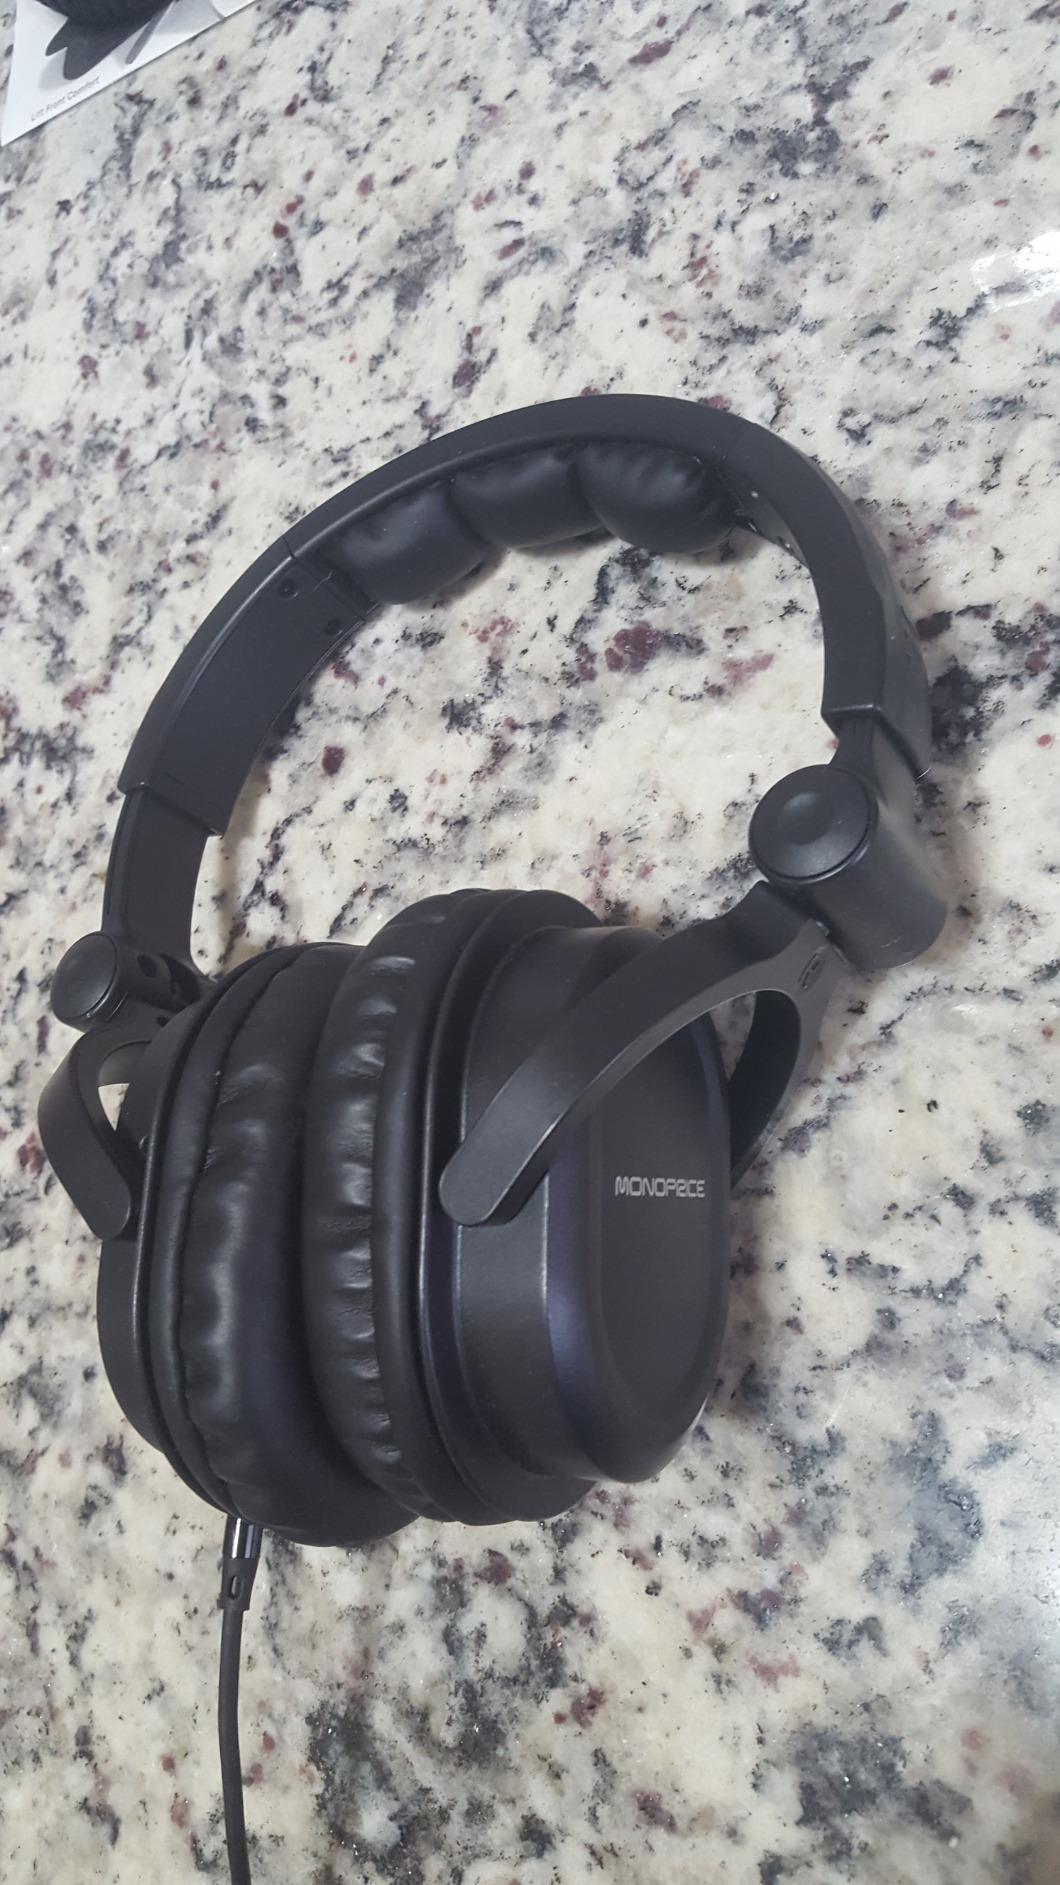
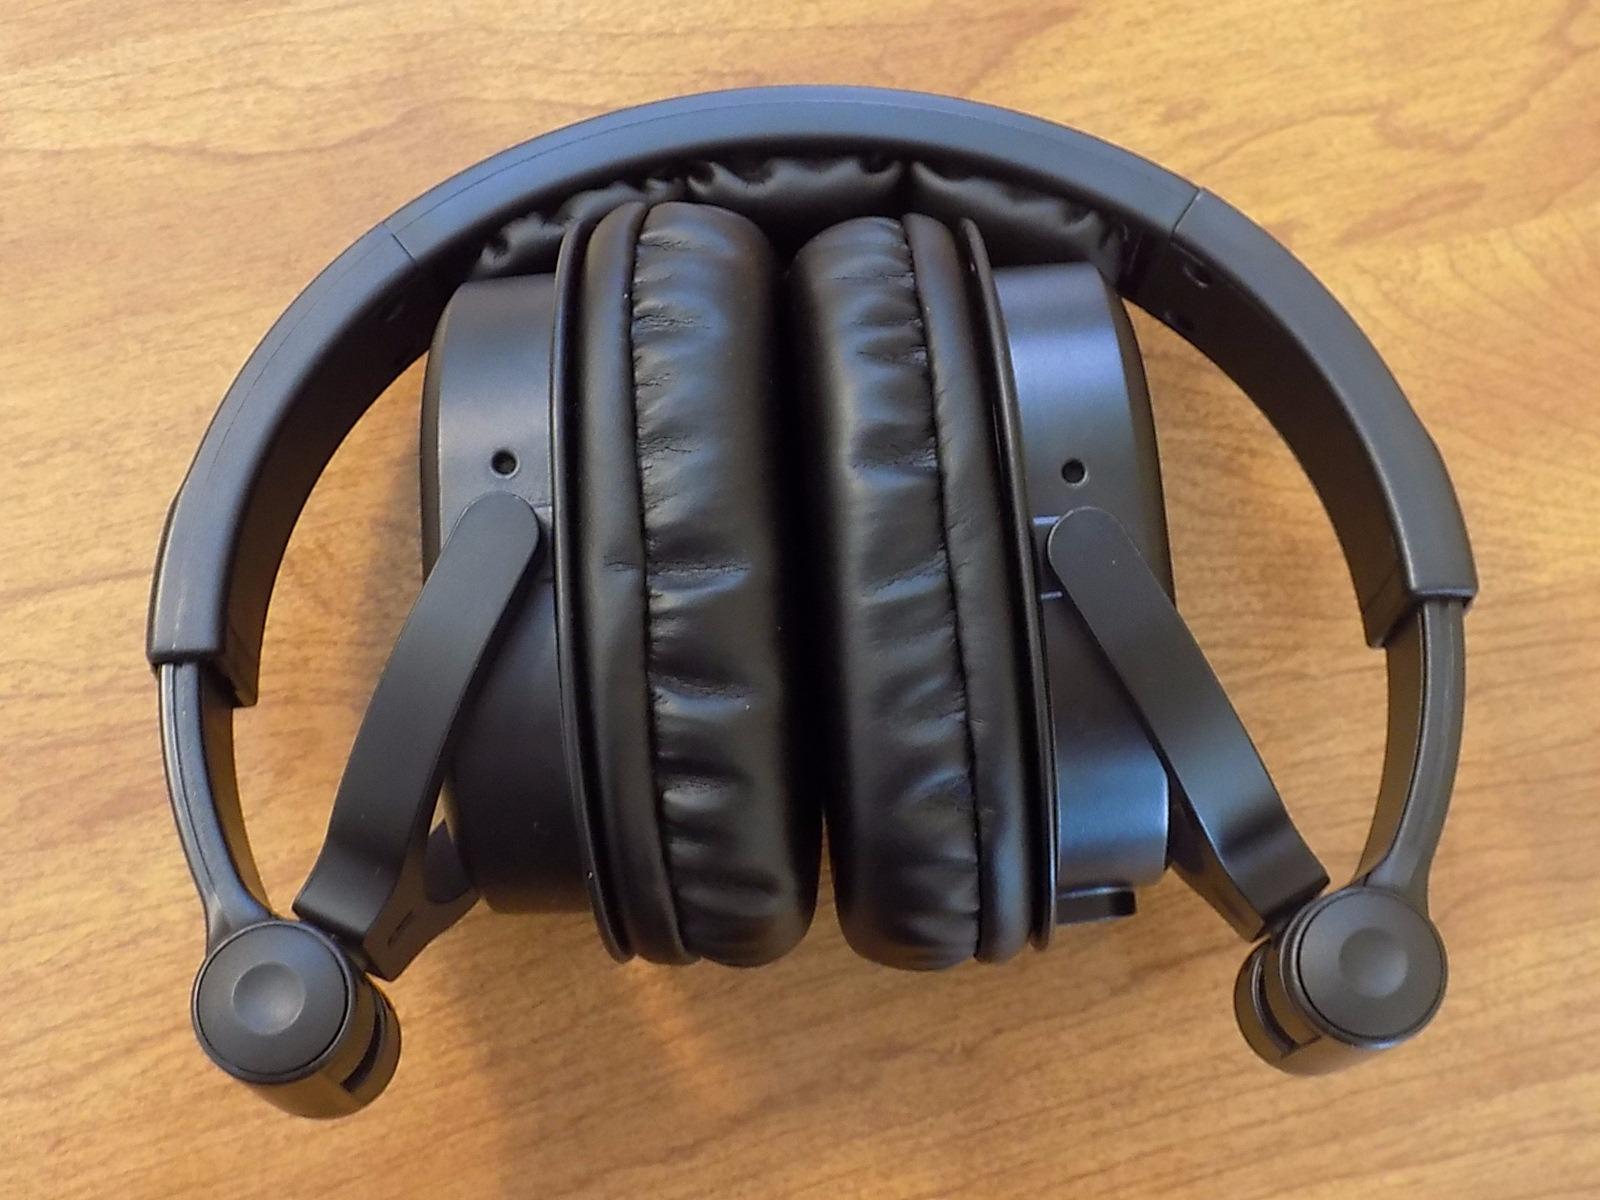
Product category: headphones
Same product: yes